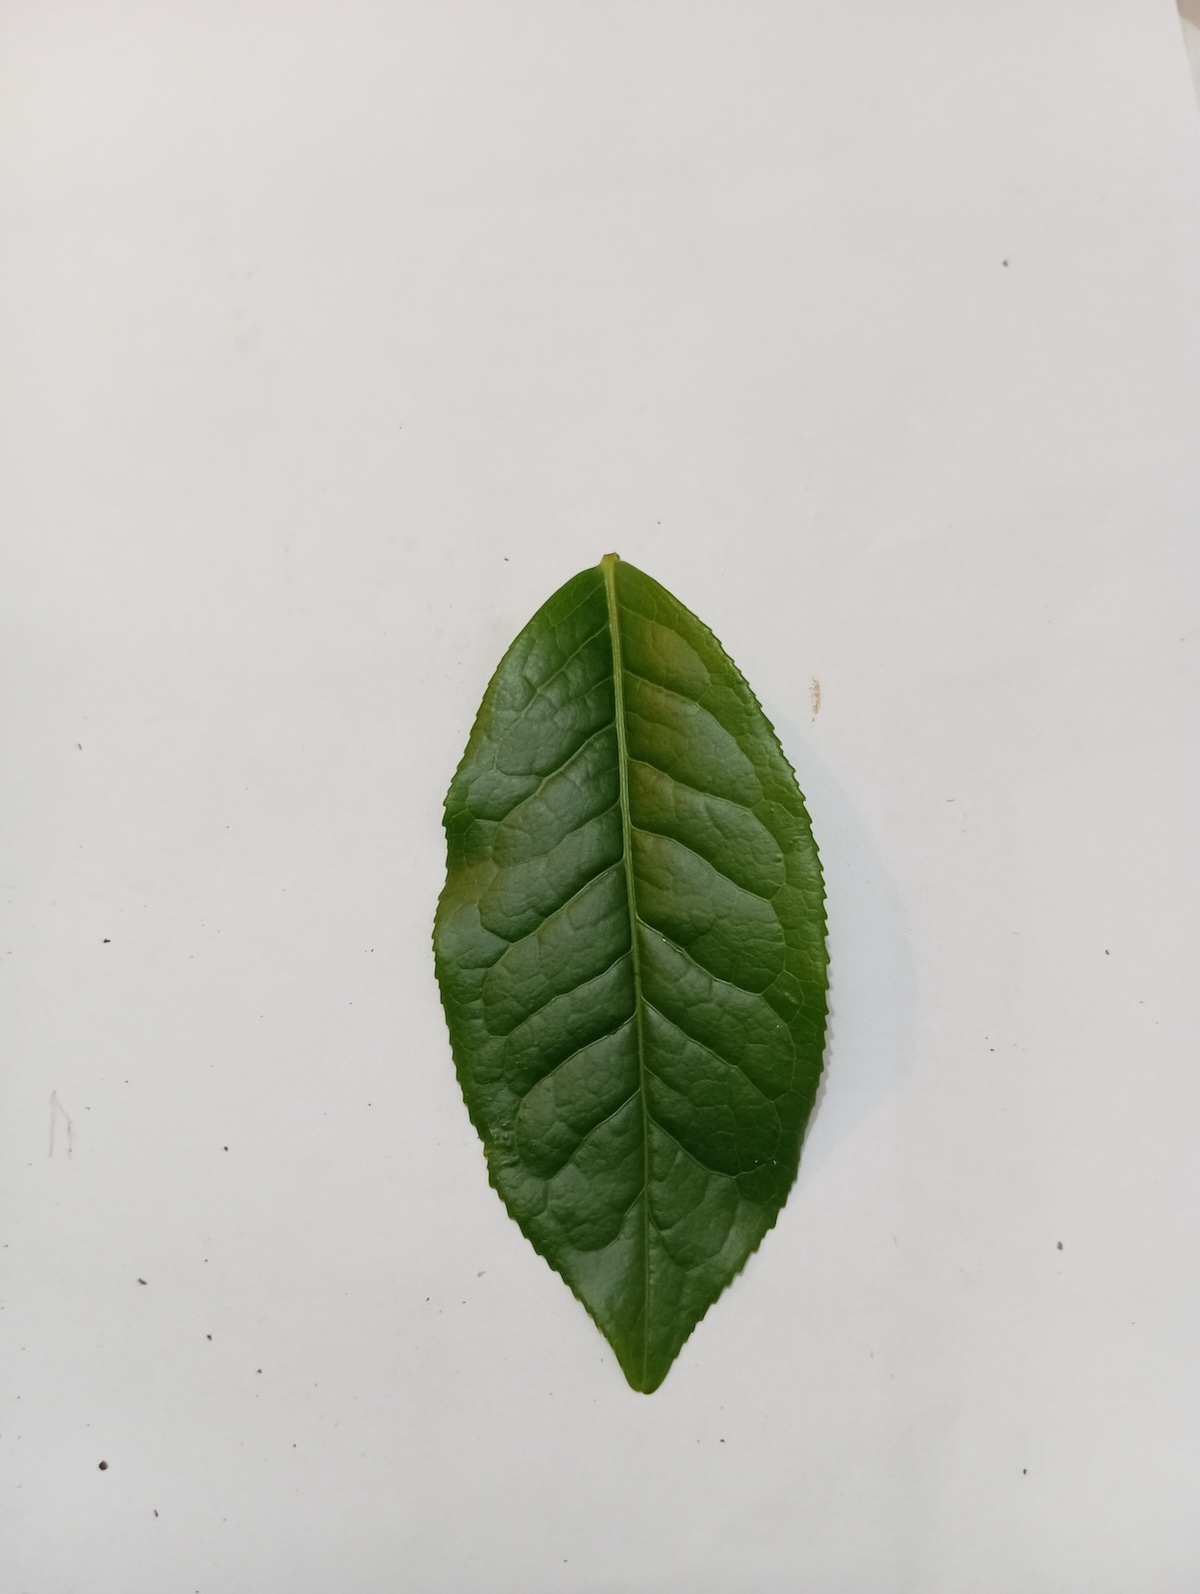
Label: Healthy leaf